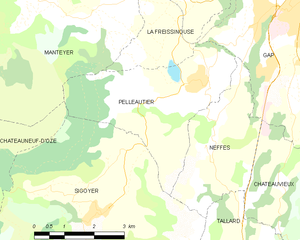
Carte des communes françaises: Pelleautier